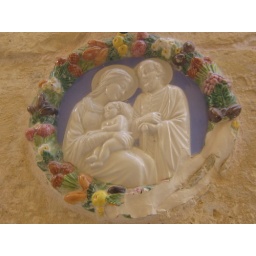
A door sign on a wall by a door in a city in Malta.